Question: Please indicate a possible affordance area of the bench that can be used for sitting on
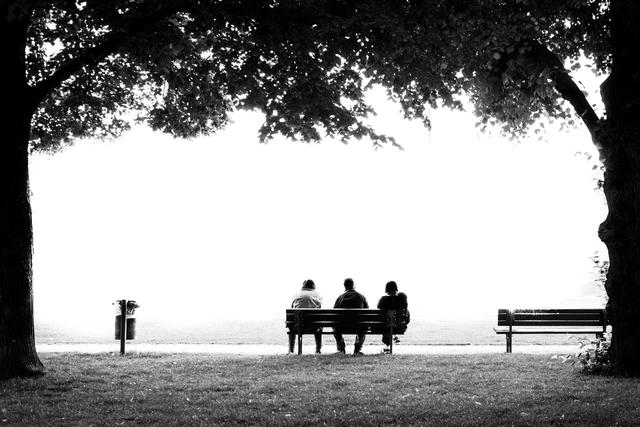
Answer: [285.555, 314.415, 406.986, 337.952]